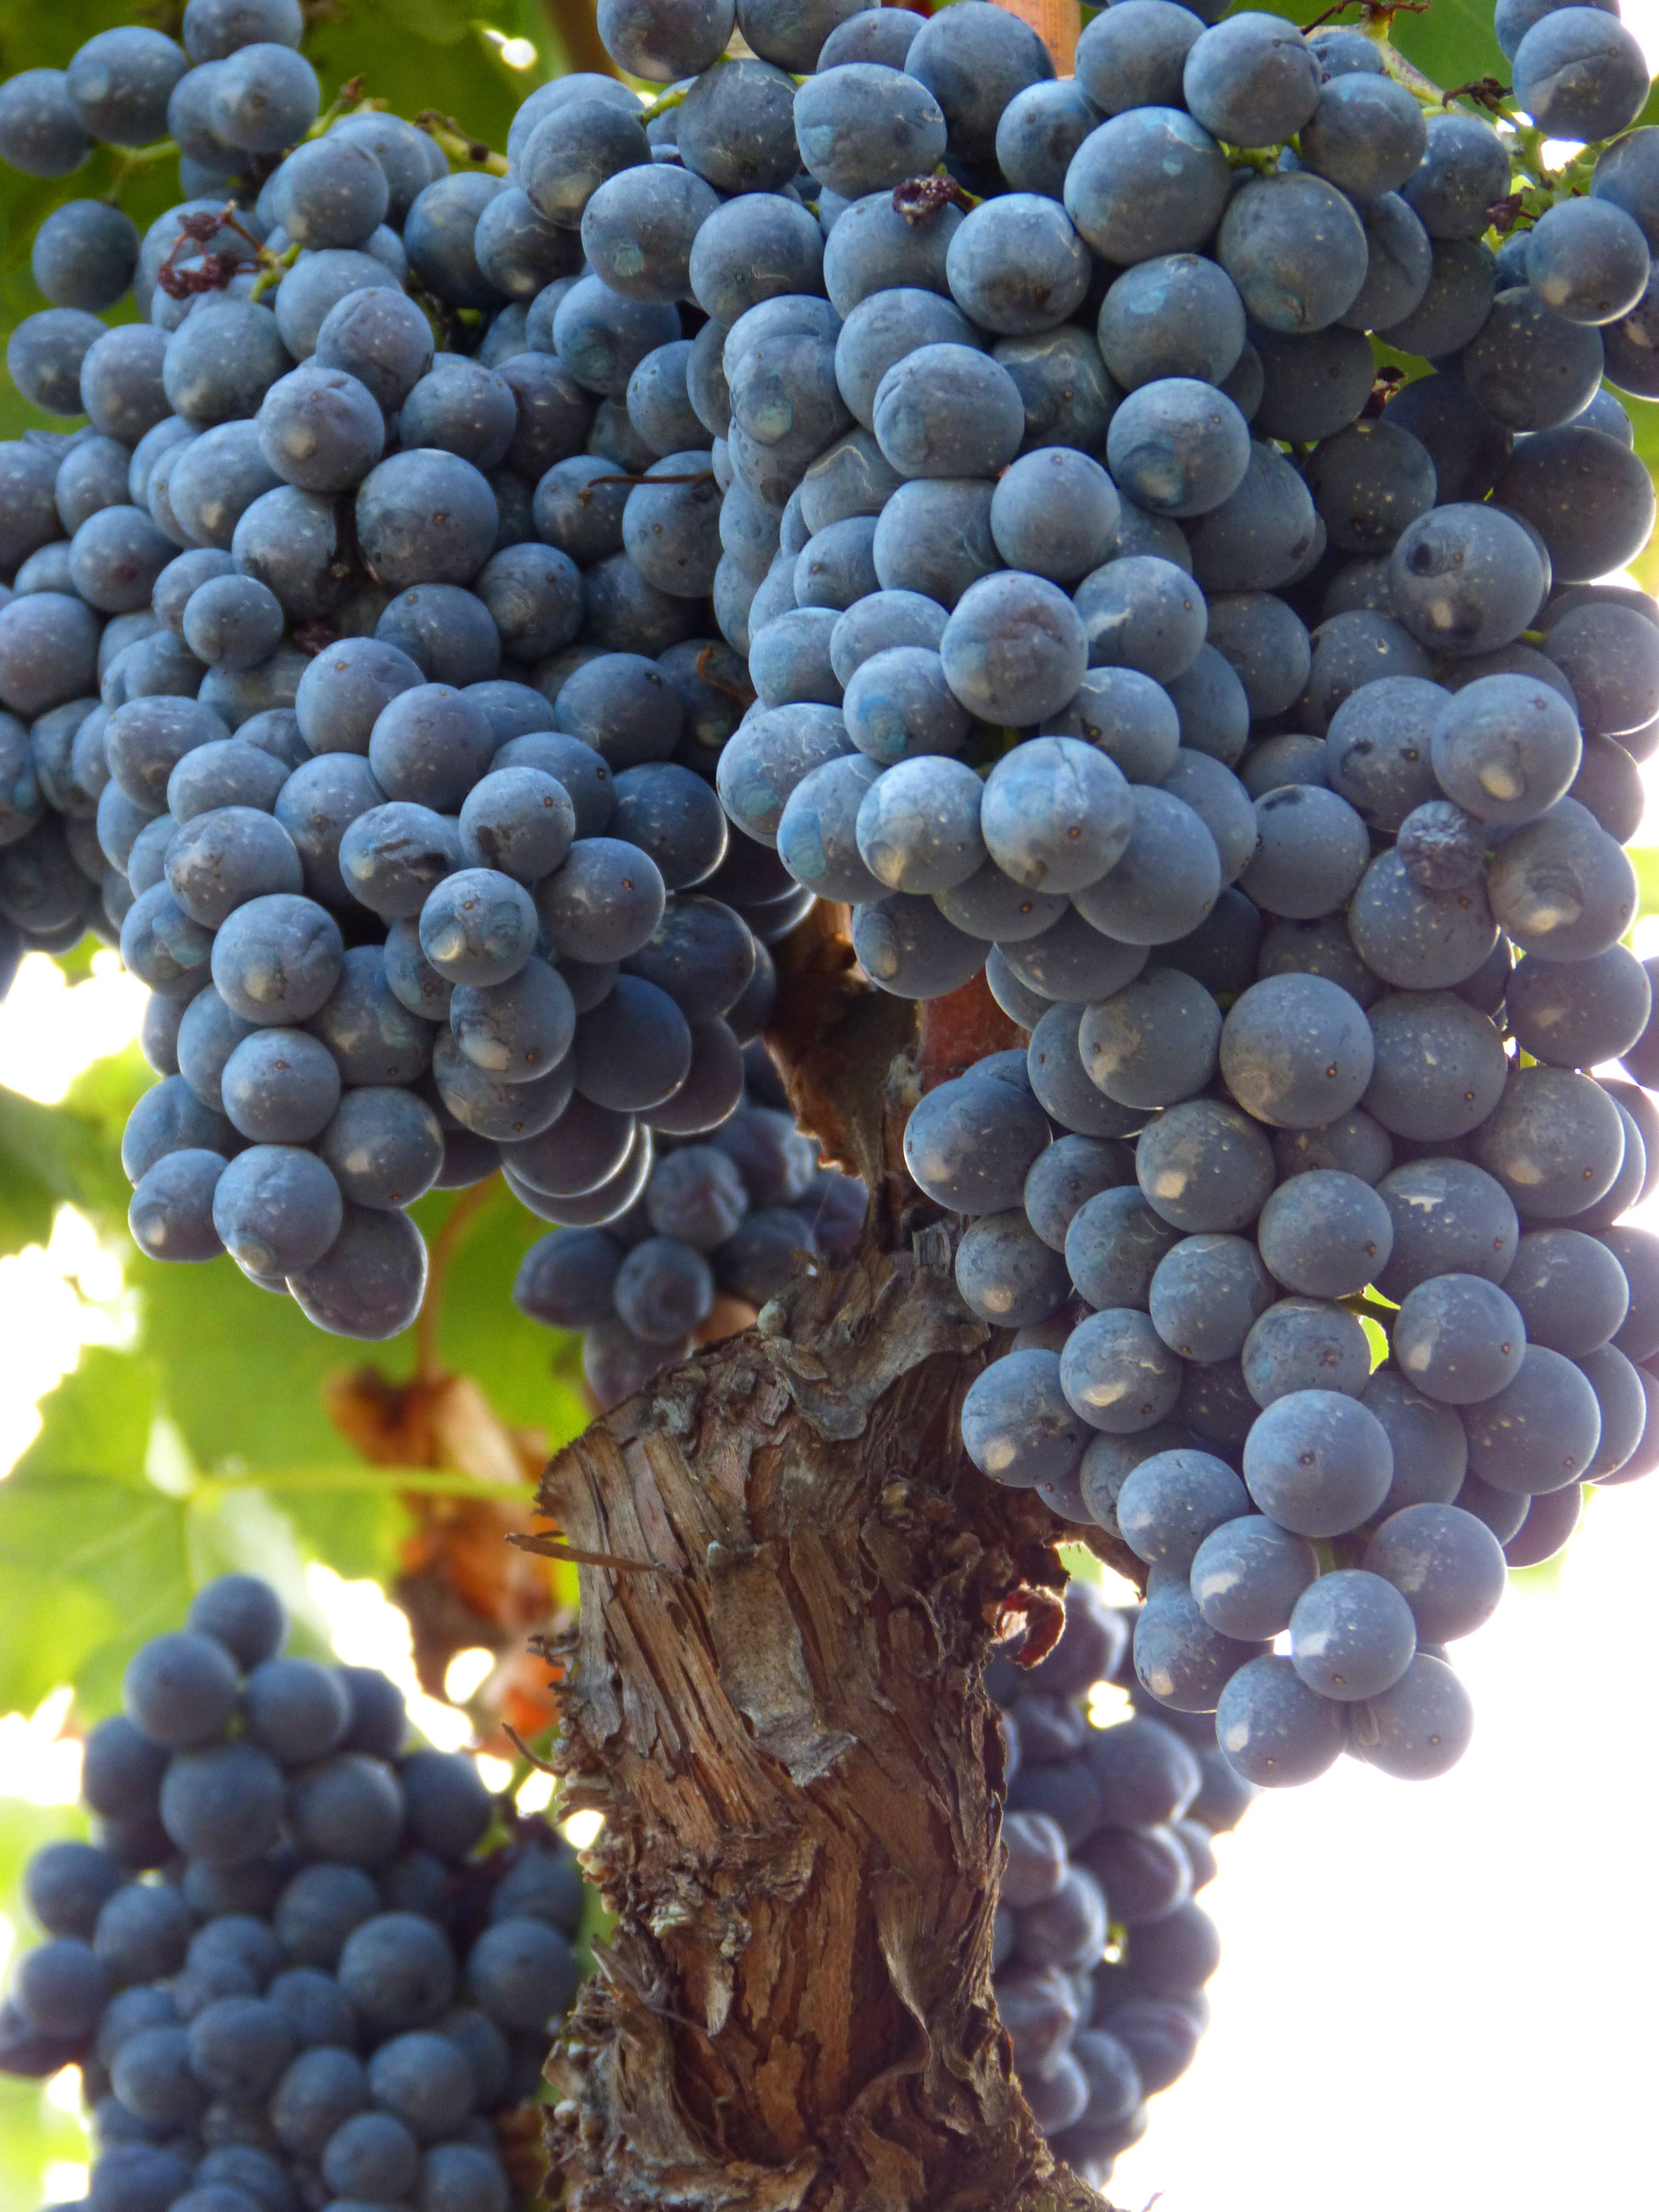
plant, grape, vine, fruit, food, produce, agriculture, red wine, cluster, vineyards, priorat, flowering plant, vitis, sultana, land plant, grapevine family, zante currant